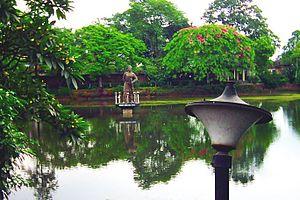
Tinsukia est une ville indienne située dans le district de Tinsukia dans l’État de l'Assam. En 2011, sa population était de 99 448 habitants.